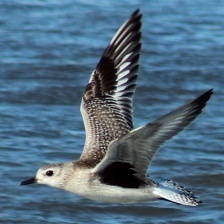
Species: GREY PLOVER
Scientific name: PLUVIALIS SQUATAROLA